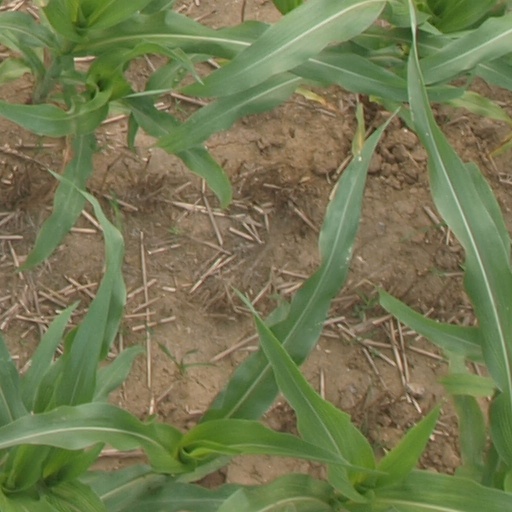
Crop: maize; corn